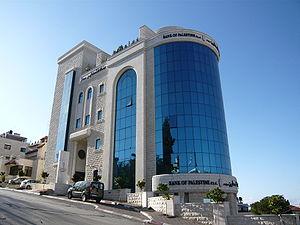
L'économie palestinienne est avant tout dépendante de l’évolution du processus de paix au Proche-Orient. 80 % des échanges extérieurs et du déficit sont réalisés avec Israël. Le déficit commercial palestinien est passé de 800 millions de dollars en 1990 à 1,4 milliard de dollars en 1996 et à 1,7 milliard en 1998. Autre dépendance: celle à l’égard du secteur agricole. Il a représenté jusqu’aux années 1990, un quart du produit national brut et employait 40 % de la population active palestinienne. Si sa part s’est réduite en 1993 à 15 % du PNB et 22 % de la population active, c’est toujours plus que l’industrie qui souffre d’infrastructures et d’investissements publics et privés insuffisants. L’économie palestinienne dépend également fortement de l’aide internationale.
L'Office de secours et de travaux des Nations unies pour les réfugiés de Palestine dans le Proche-Orient est un programme de l'Organisation des Nations unies pour l'aide aux réfugiés palestiniens dans la Bande de Gaza, en Cisjordanie, en Jordanie, au Liban et en Syrie, datant de décembre 1949.
Ramallah est la capitale administrative de facto de l'Autorité palestinienne, située dans la zone de collines du centre de la Cisjordanie, à environ 15 km au nord de Jérusalem. L'altitude moyenne de la ville est de 900 m.